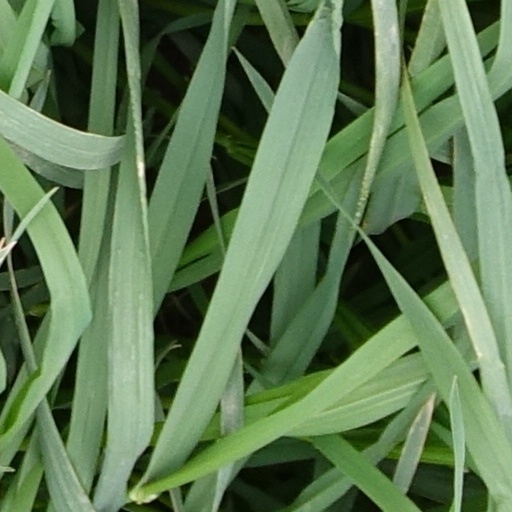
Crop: wheat